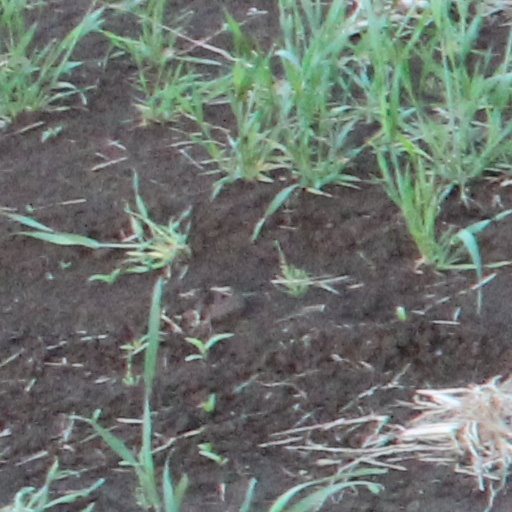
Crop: wheat